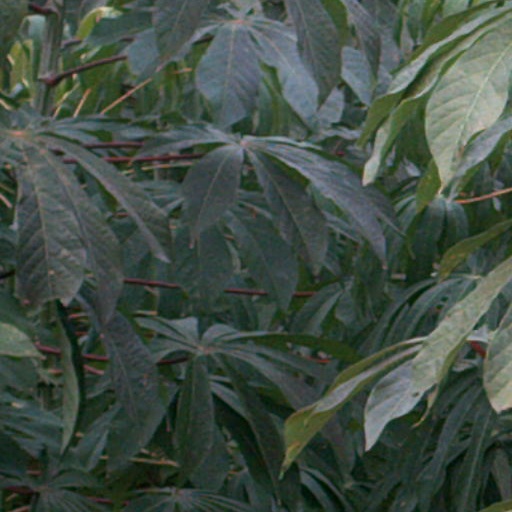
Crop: cassava